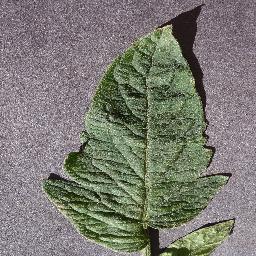
Label: Tomato___healthy